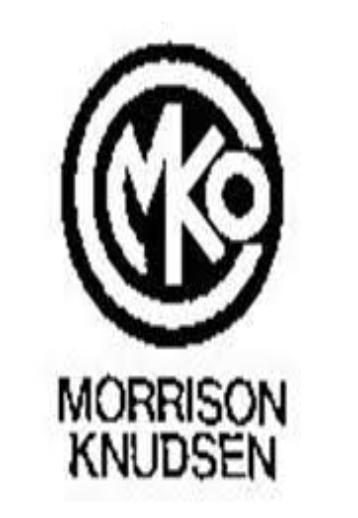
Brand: knudsen
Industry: Others